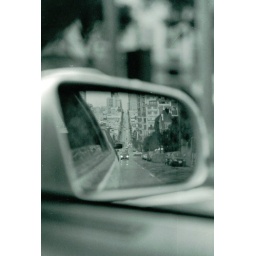
Wing mirror view of the famous hills in this west coast usa city.